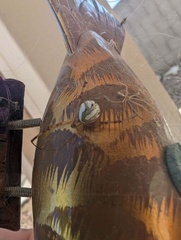
Species: Lactrodectus_hesperus